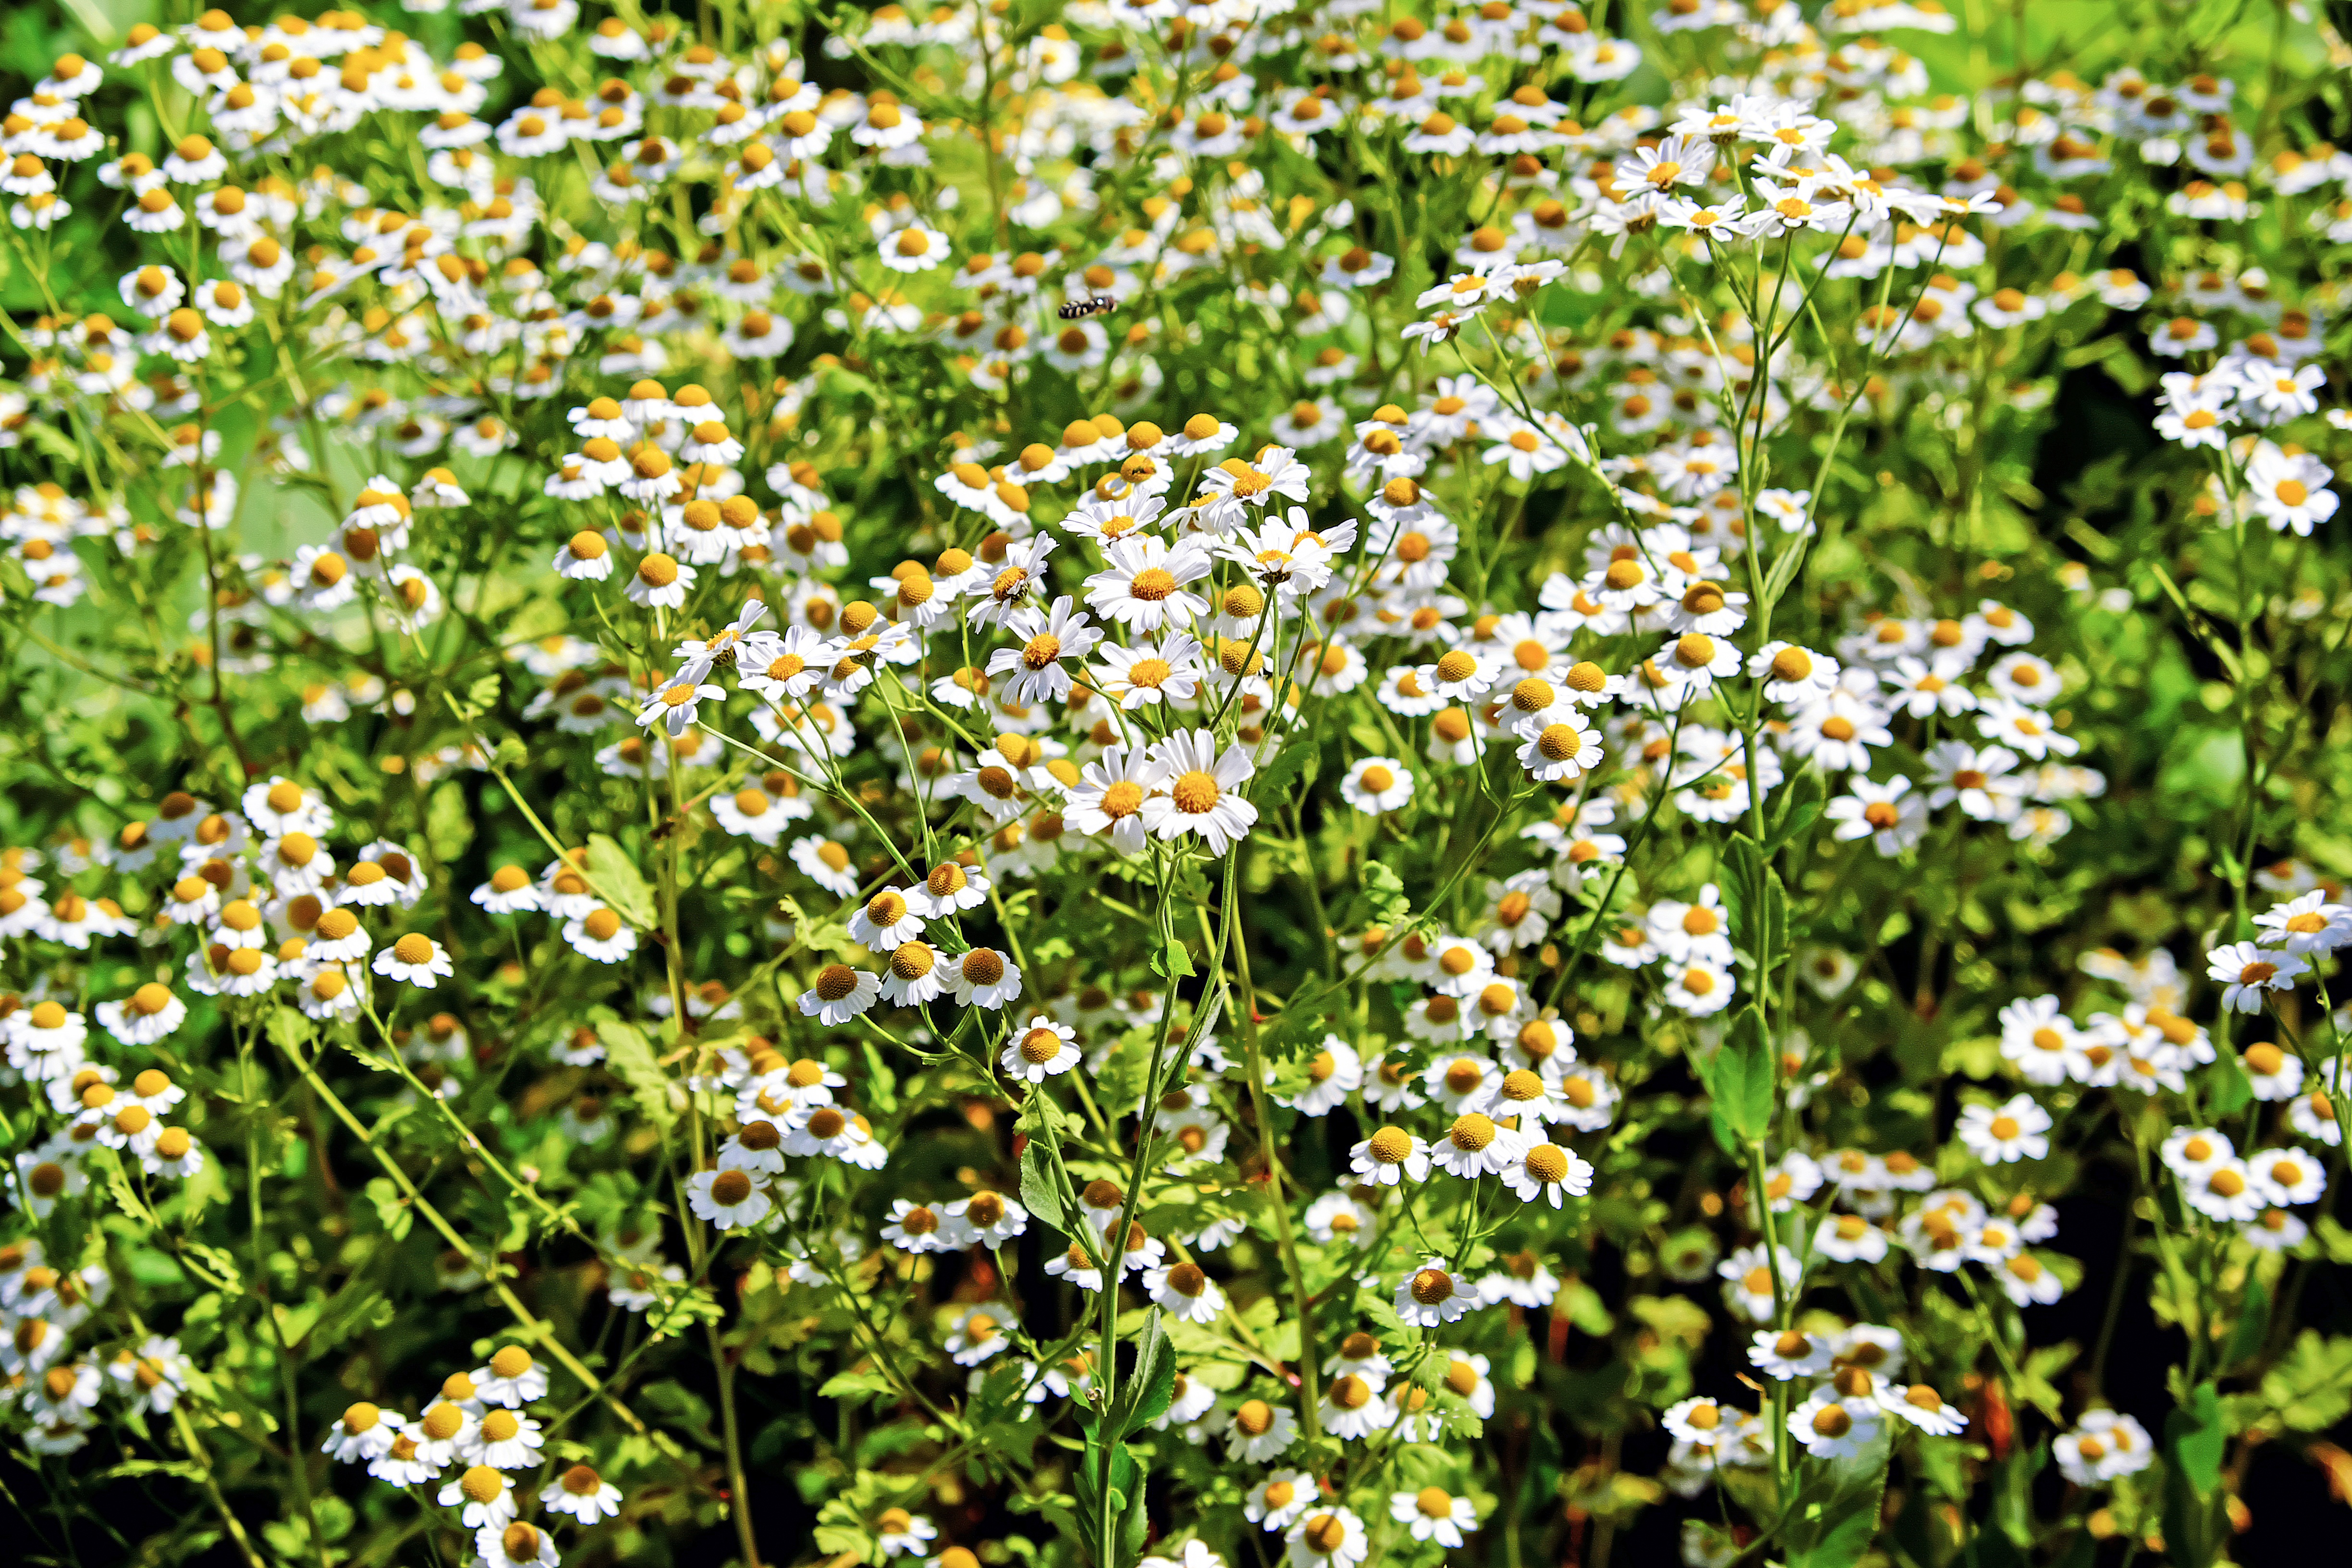
nature, plant, field, meadow, flower, bloom, herb, wildflower, flowers, candytuft, yarrow, chamomile, flowering plant, daisy family, ornamental camomile, annual plant, land plant, chamaemelum nobile, tanacetum parthenium, evergreen candytuft, alyssum